KLCC Property Holdings

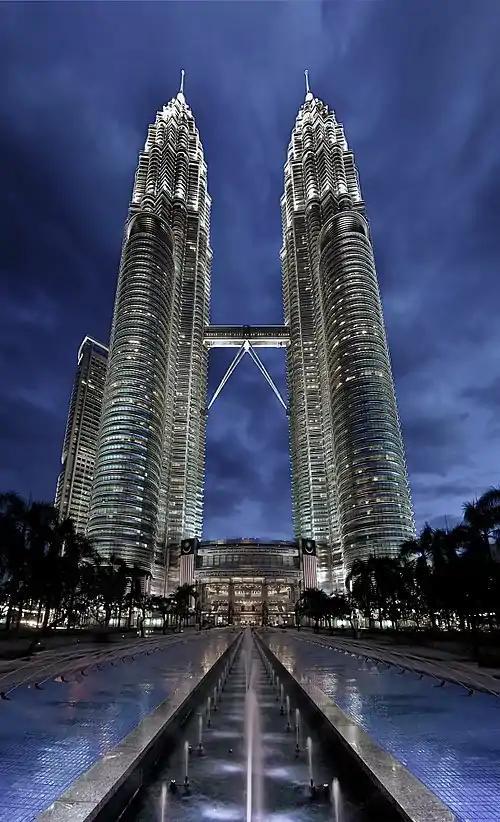
The Petronas Towers and Suria KLCC at their base.

KLCC Property Holdings is the property investment arm of Malaysia's national oil company, Petronas. In 2004, Petronas sold a 46% interest in KLCCP in one of the largest initial public offerings in Malaysia that year.